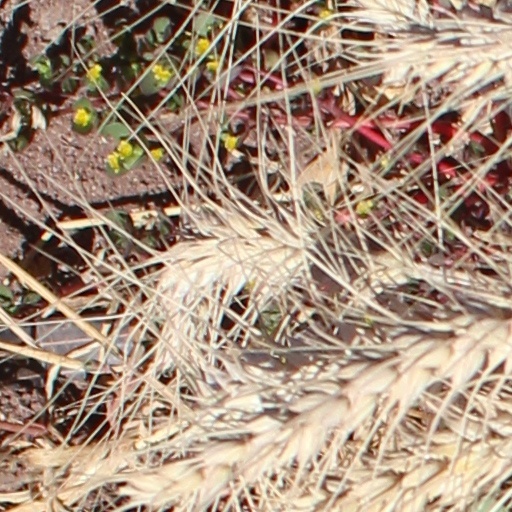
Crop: wheat